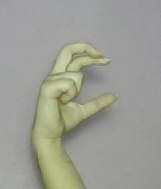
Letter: thal